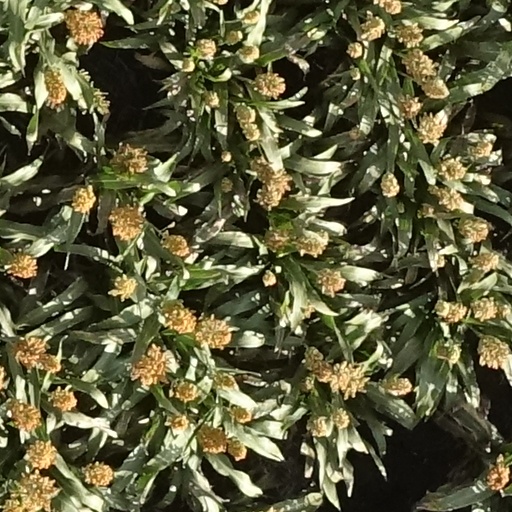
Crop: sorghum